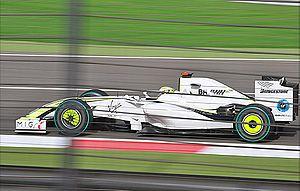
Le championnat du monde de Formule 1 2009 est la 60ᵉ édition du championnat du monde des pilotes. Organisé par la FIA, il s'est déroulé en dix-sept manches entre le 29 mars 2009 et le 1ᵉʳ novembre 2009. Il est remporté par le Britannique Jenson Button chez les pilotes et par son écurie, Brawn GP Formula One Team, chez les constructeurs.
Le Grand Prix automobile de Bahreïn est une épreuve comptant pour le championnat du monde de Formule 1. Elle a eu lieu pour la première fois le 4 avril 2004 sur le circuit international de Sakhir.
Le Grand Prix de Bahreïn 2009, disputé sur le circuit international de Sakhir le 26 avril 2009, est la 807ᵉ épreuve du championnat du monde de Formule 1 courue depuis 1950 et la quatrième manche du championnat 2009.
La Brawn BGP 001, engagée dans le cadre du championnat du monde de Formule 1 2009, est l'unique monoplace de Formule 1 construite par l'écurie britannique Brawn GP Formula One Team et conçue par les ingénieurs Ross Brawn, Jörg Zander et Loïc Bigois. Elle est confiée au Britannique Jenson Button et au Brésilien Rubens Barrichello. Le Britannique Anthony Davidson en est le pilote essayeur.
Brawn GP Formula One Team ou plus simplement Brawn GP est une ancienne écurie de Formule 1 britannique créée le 6 mars 2009 pour débuter en compétition à l'occasion du championnat du monde de Formule 1 2009 qu'elle a remporté avec Jenson Button avant d'être rachetée par Mercedes Grand Prix. Une seule saison, disputée au sommet et couronnée de succès, fait de Brawn GP un cas singulier dans l'histoire de la Formule 1.